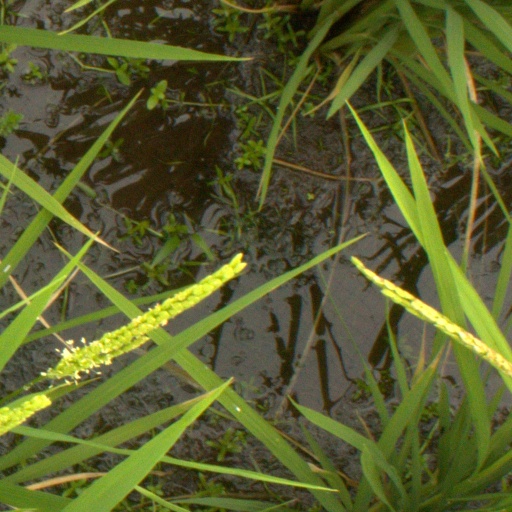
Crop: rice